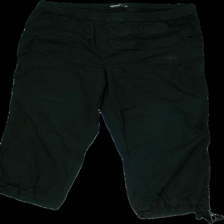
View: front
Type: Trousers
Category: Ladies
Brand: Soya/Soyaconcept
Colors: Black
Material: 65% Cotton 35% Viscose
Cut: Regular
Size: XXL
Season: All
Stains: Minor
Price range: <50
Recommended usage: Reuse